The Decapitator

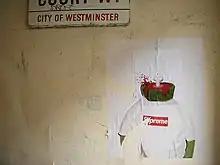
The Decapitator. "Untitled 12", London, 2008

The work consists of printouts that are wheatpasted on top of street adverts, such as posters and billboards, giving the impression that the character has been decapitated, leaving blood splattered around the severed area and a nonanatomic bone sticking out of the neck.